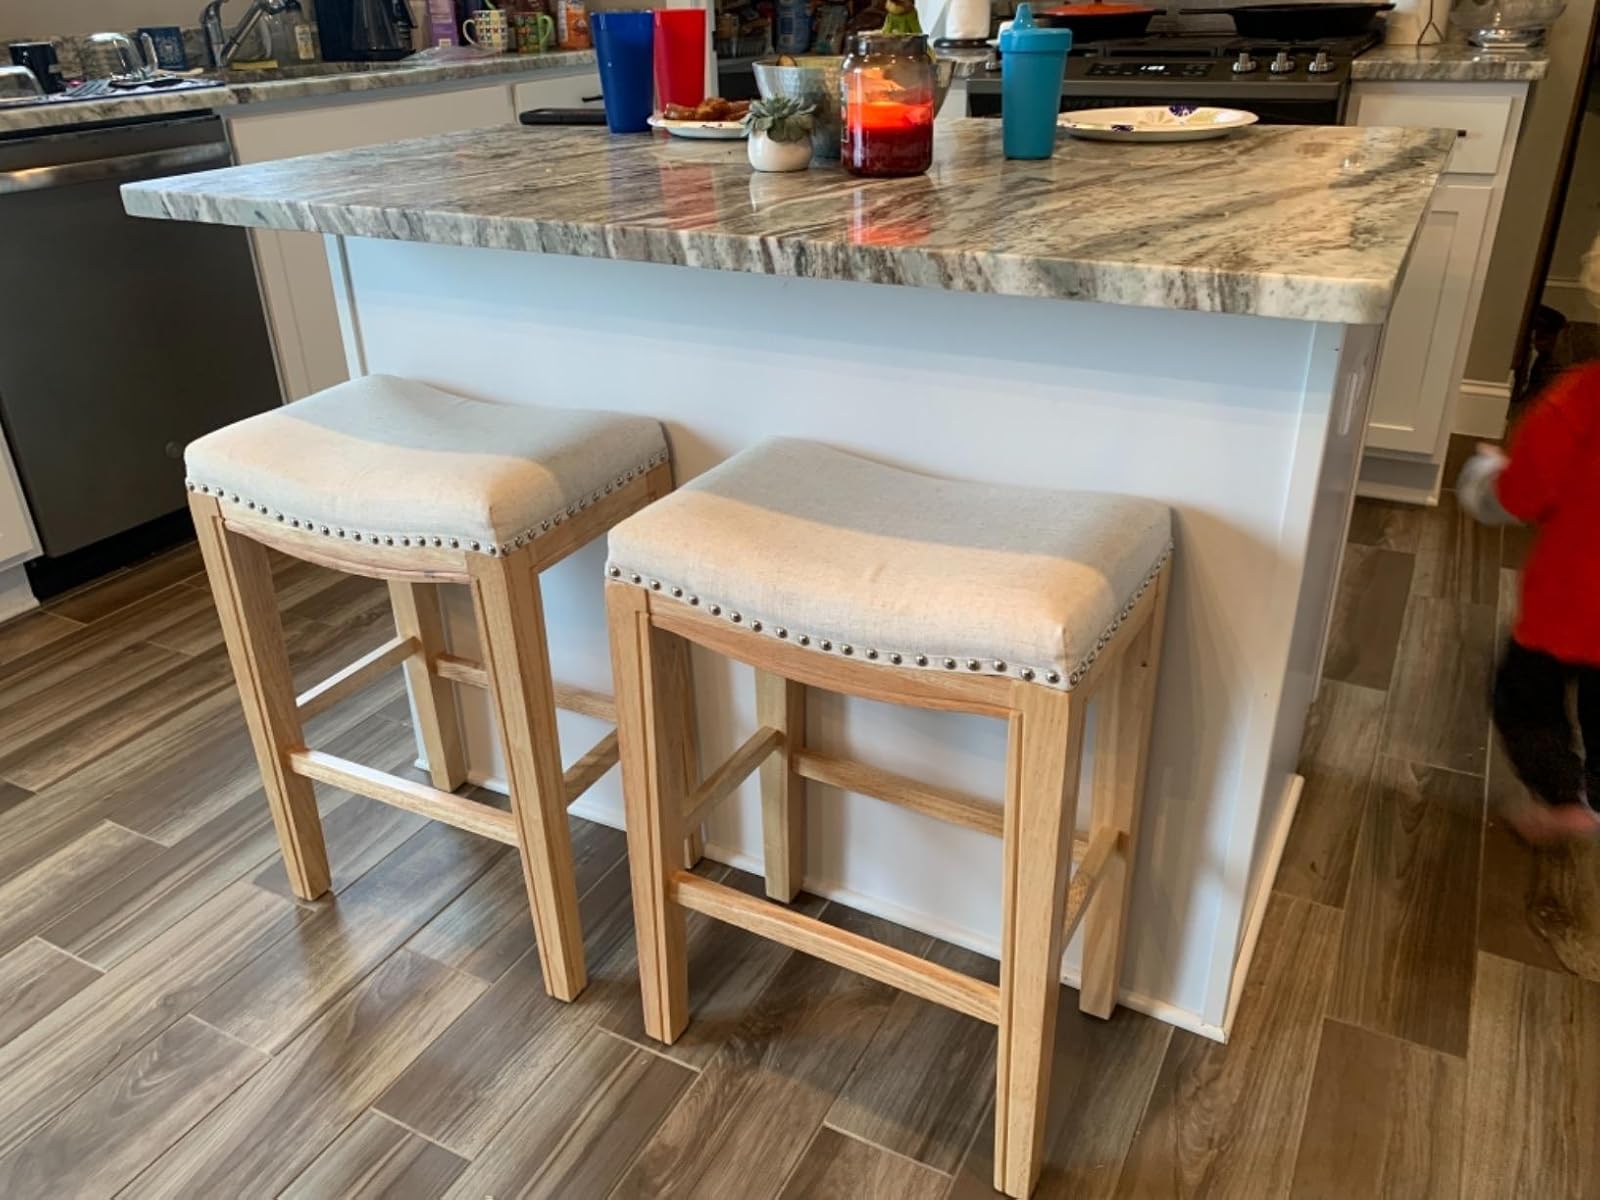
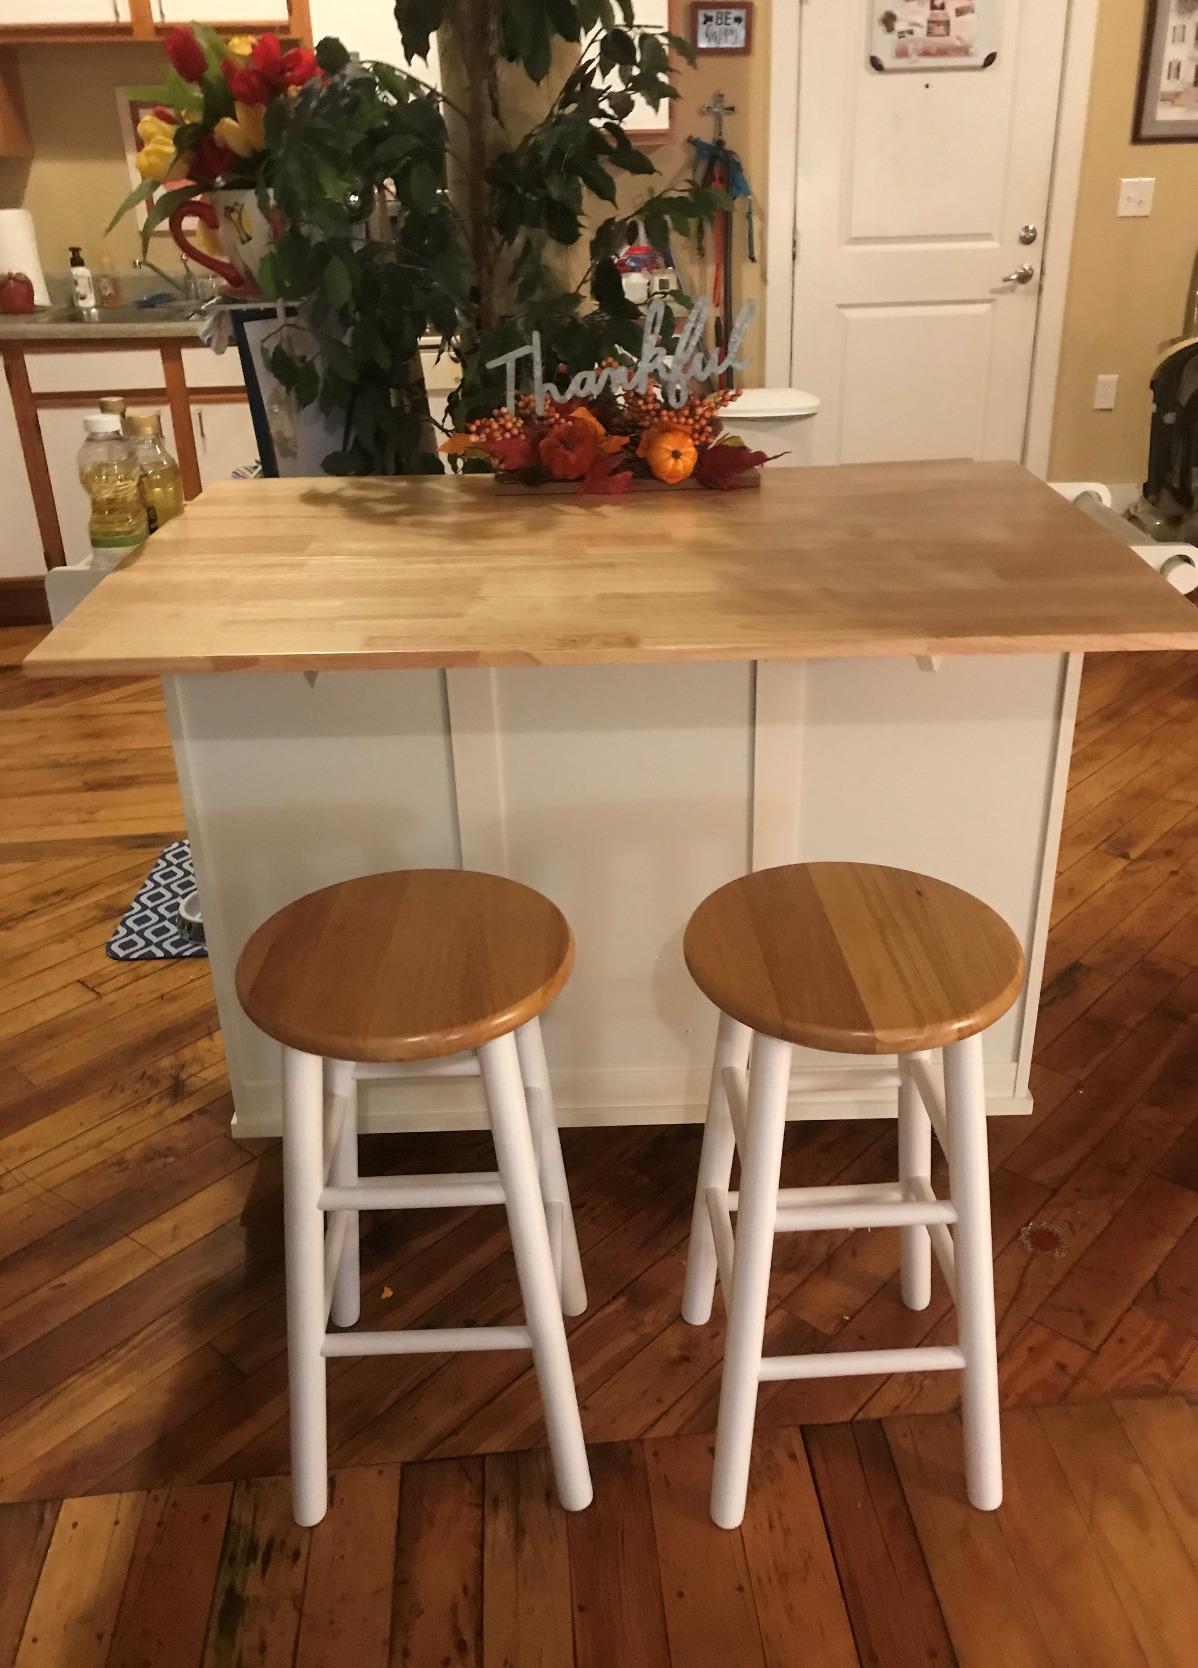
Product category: stool
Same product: no